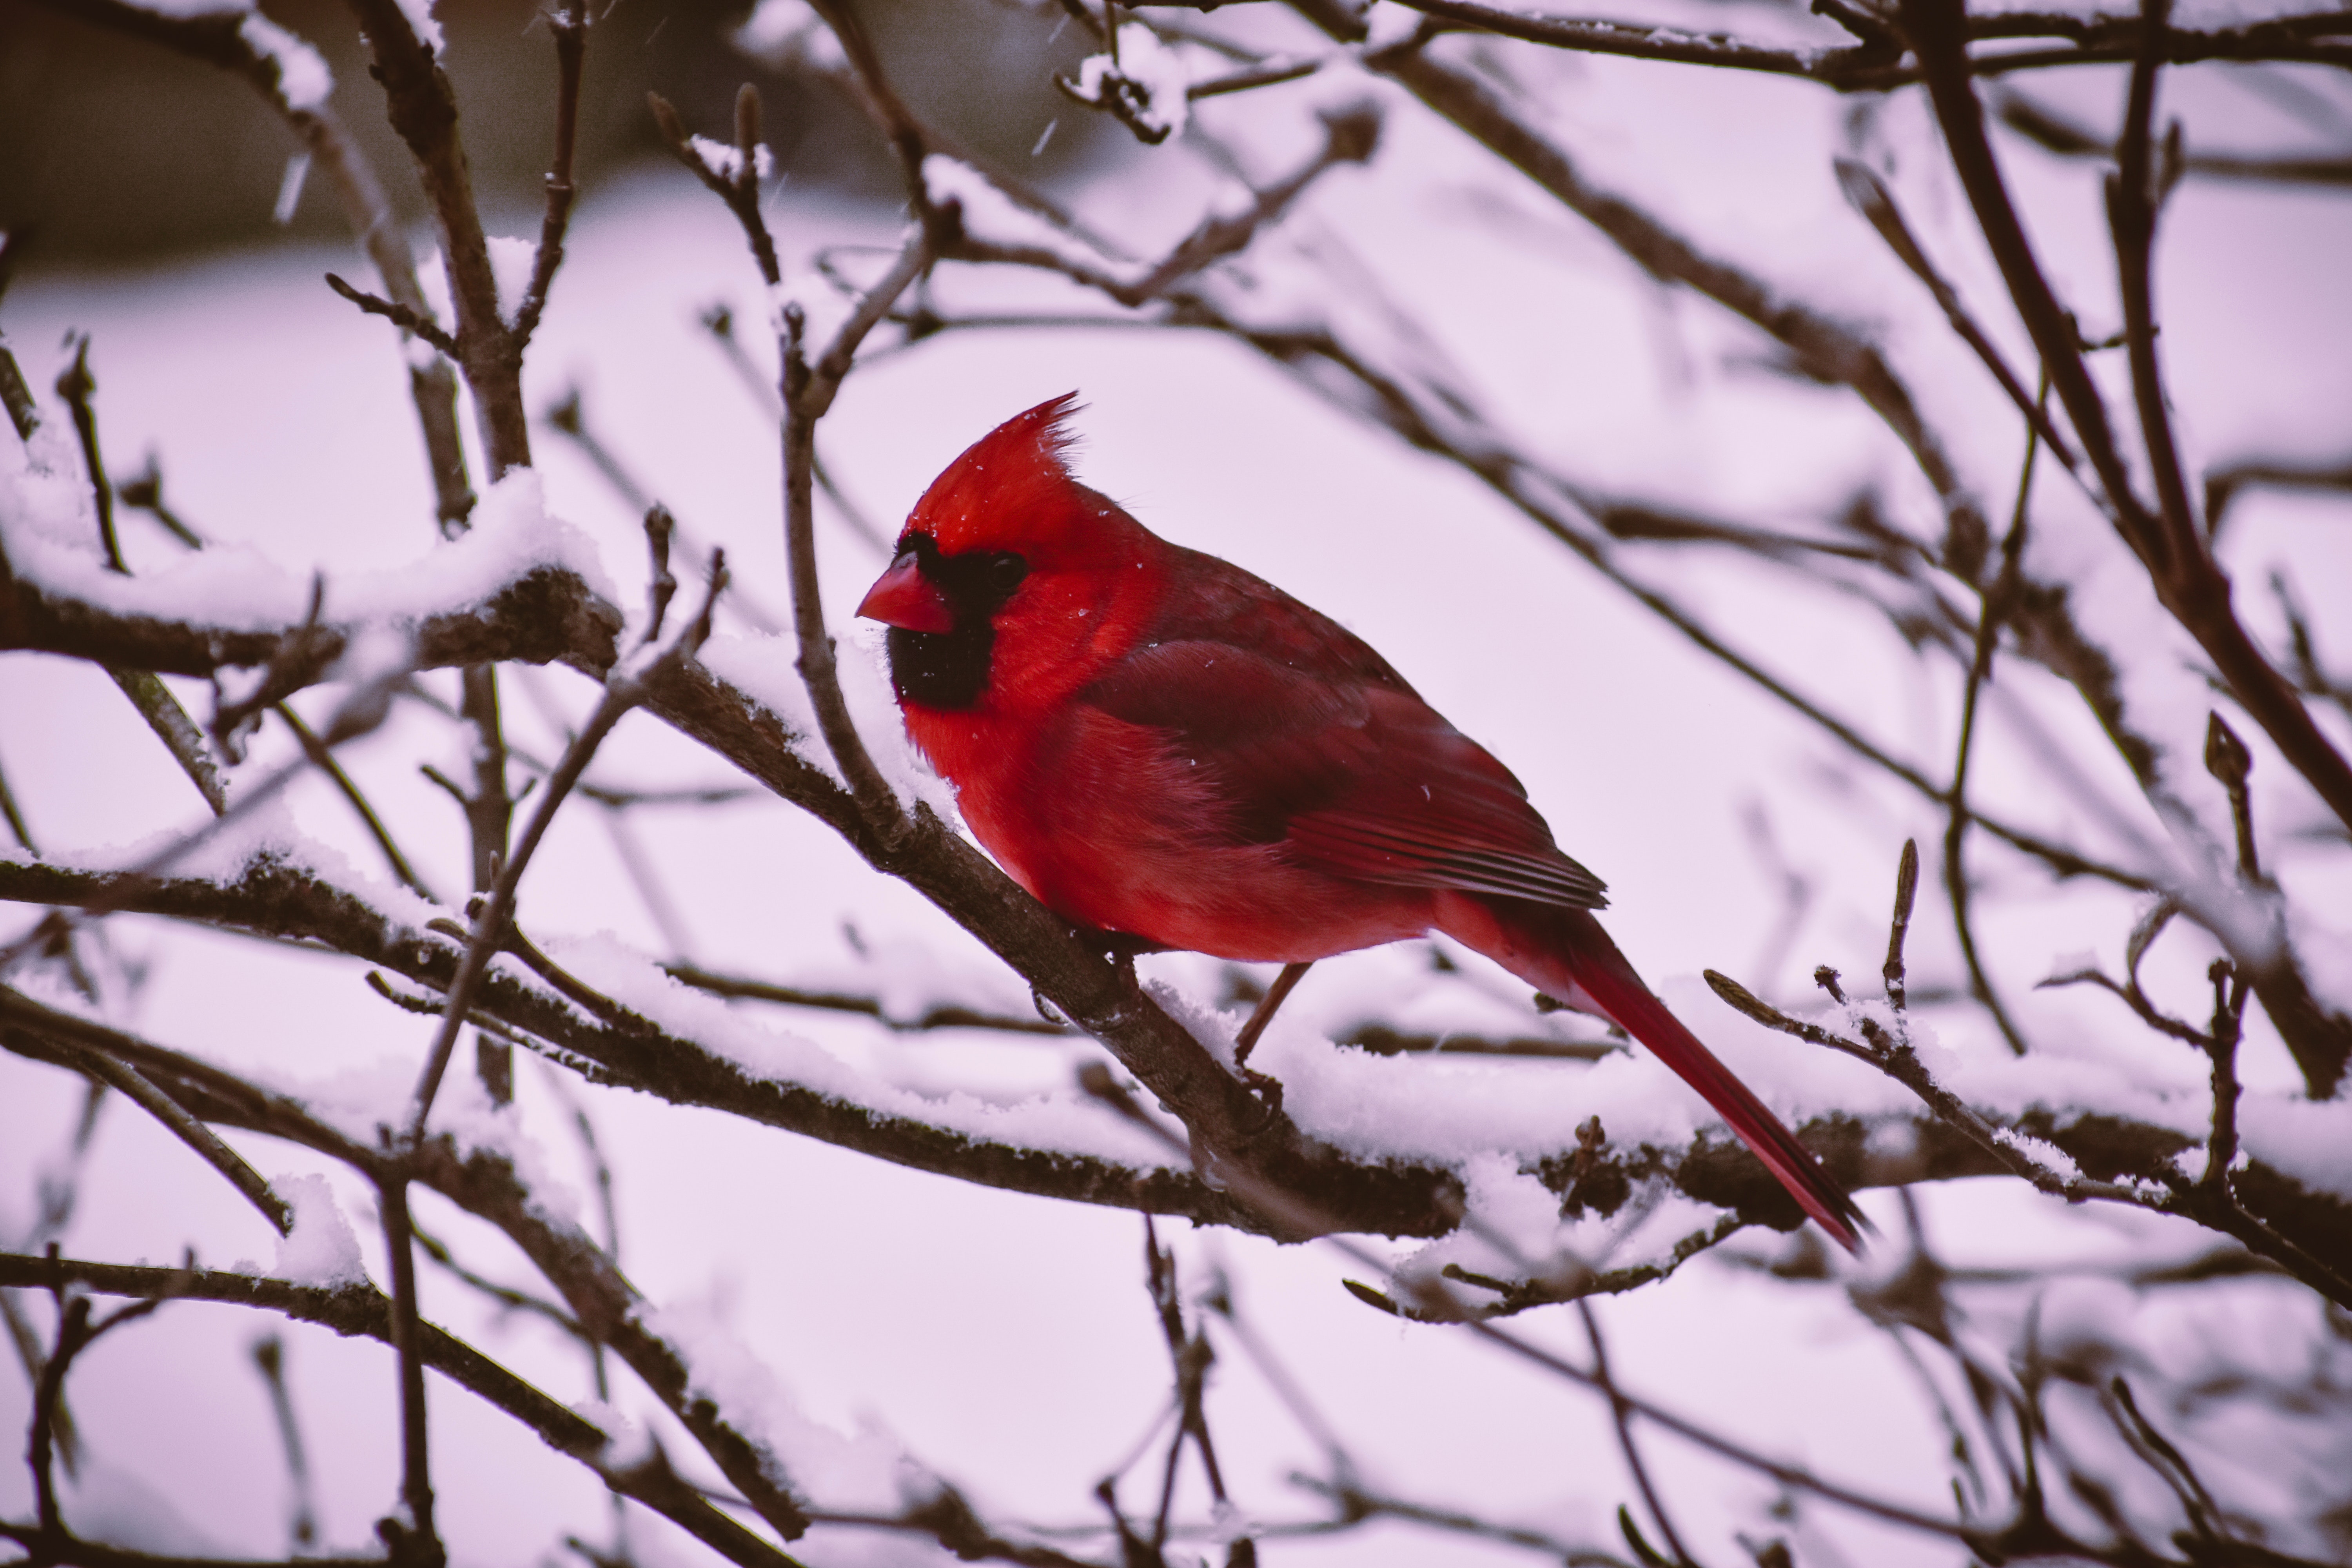
bird, vertebrate, northern cardinal, cardinal, beak, branch, twig, perching bird, tree, adaptation, plant, songbird, wildlife, snow